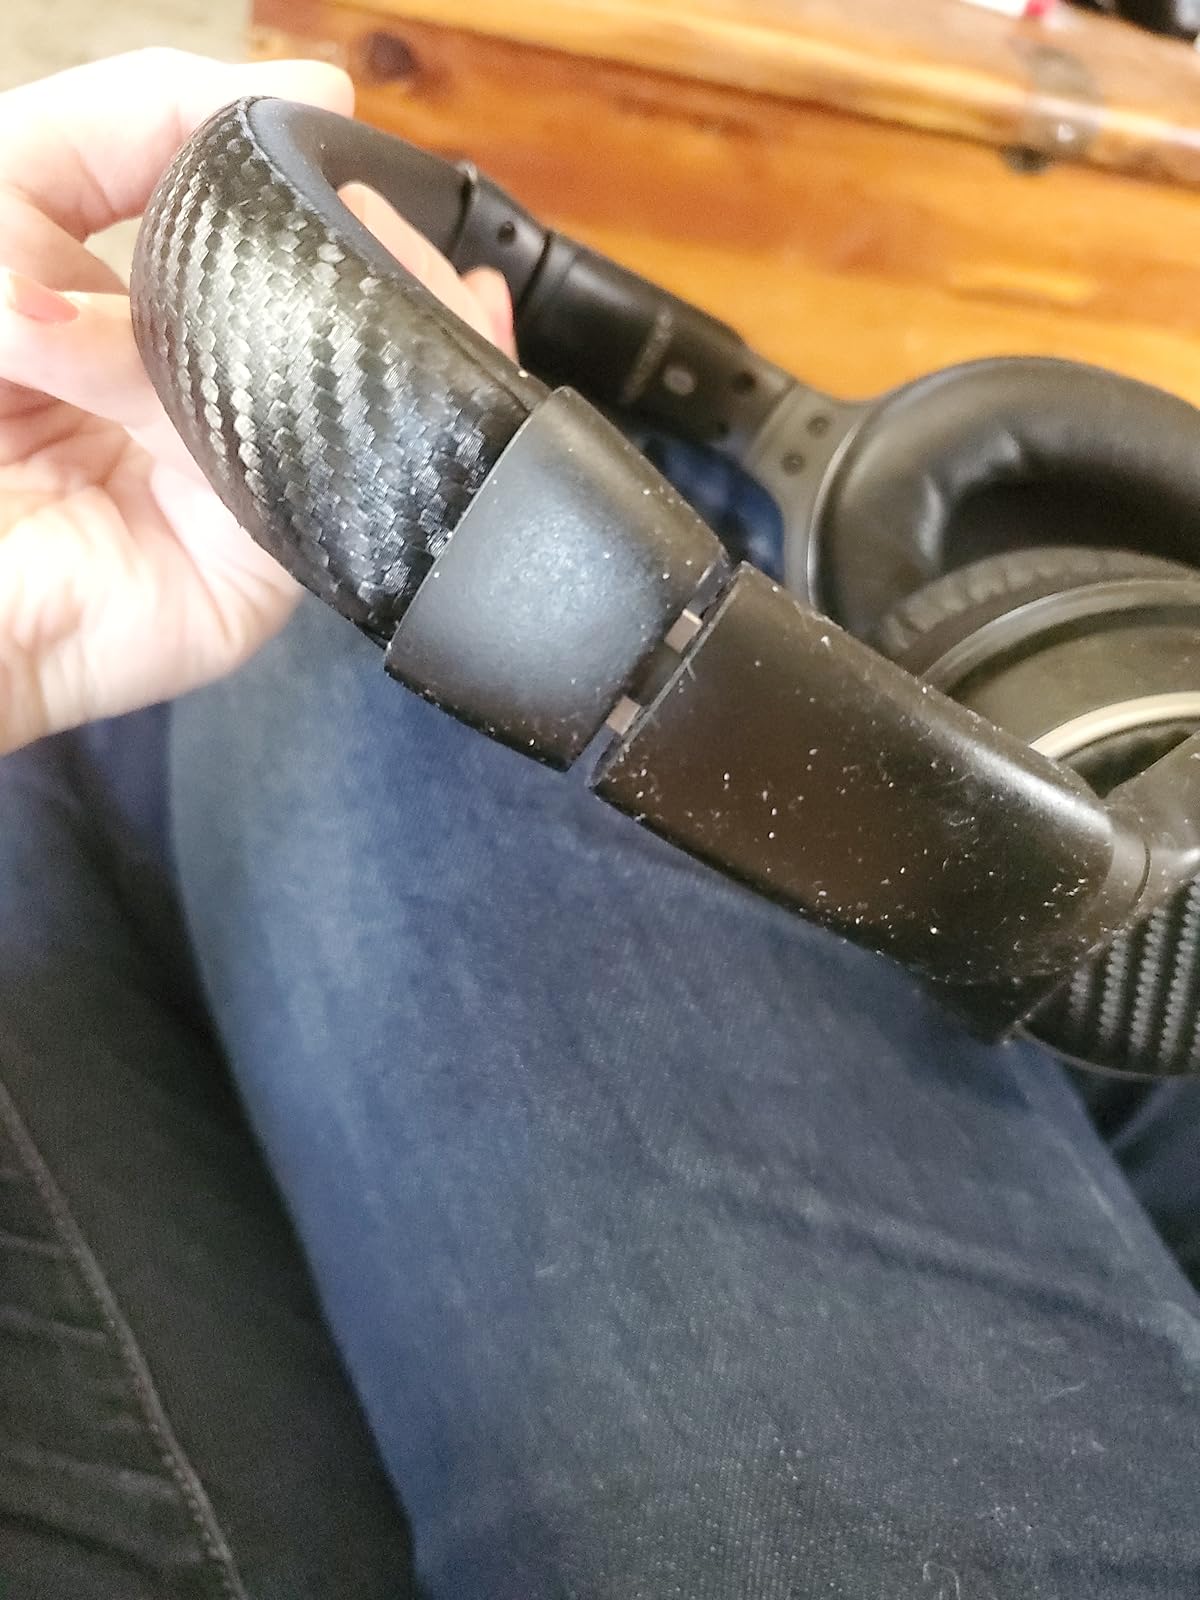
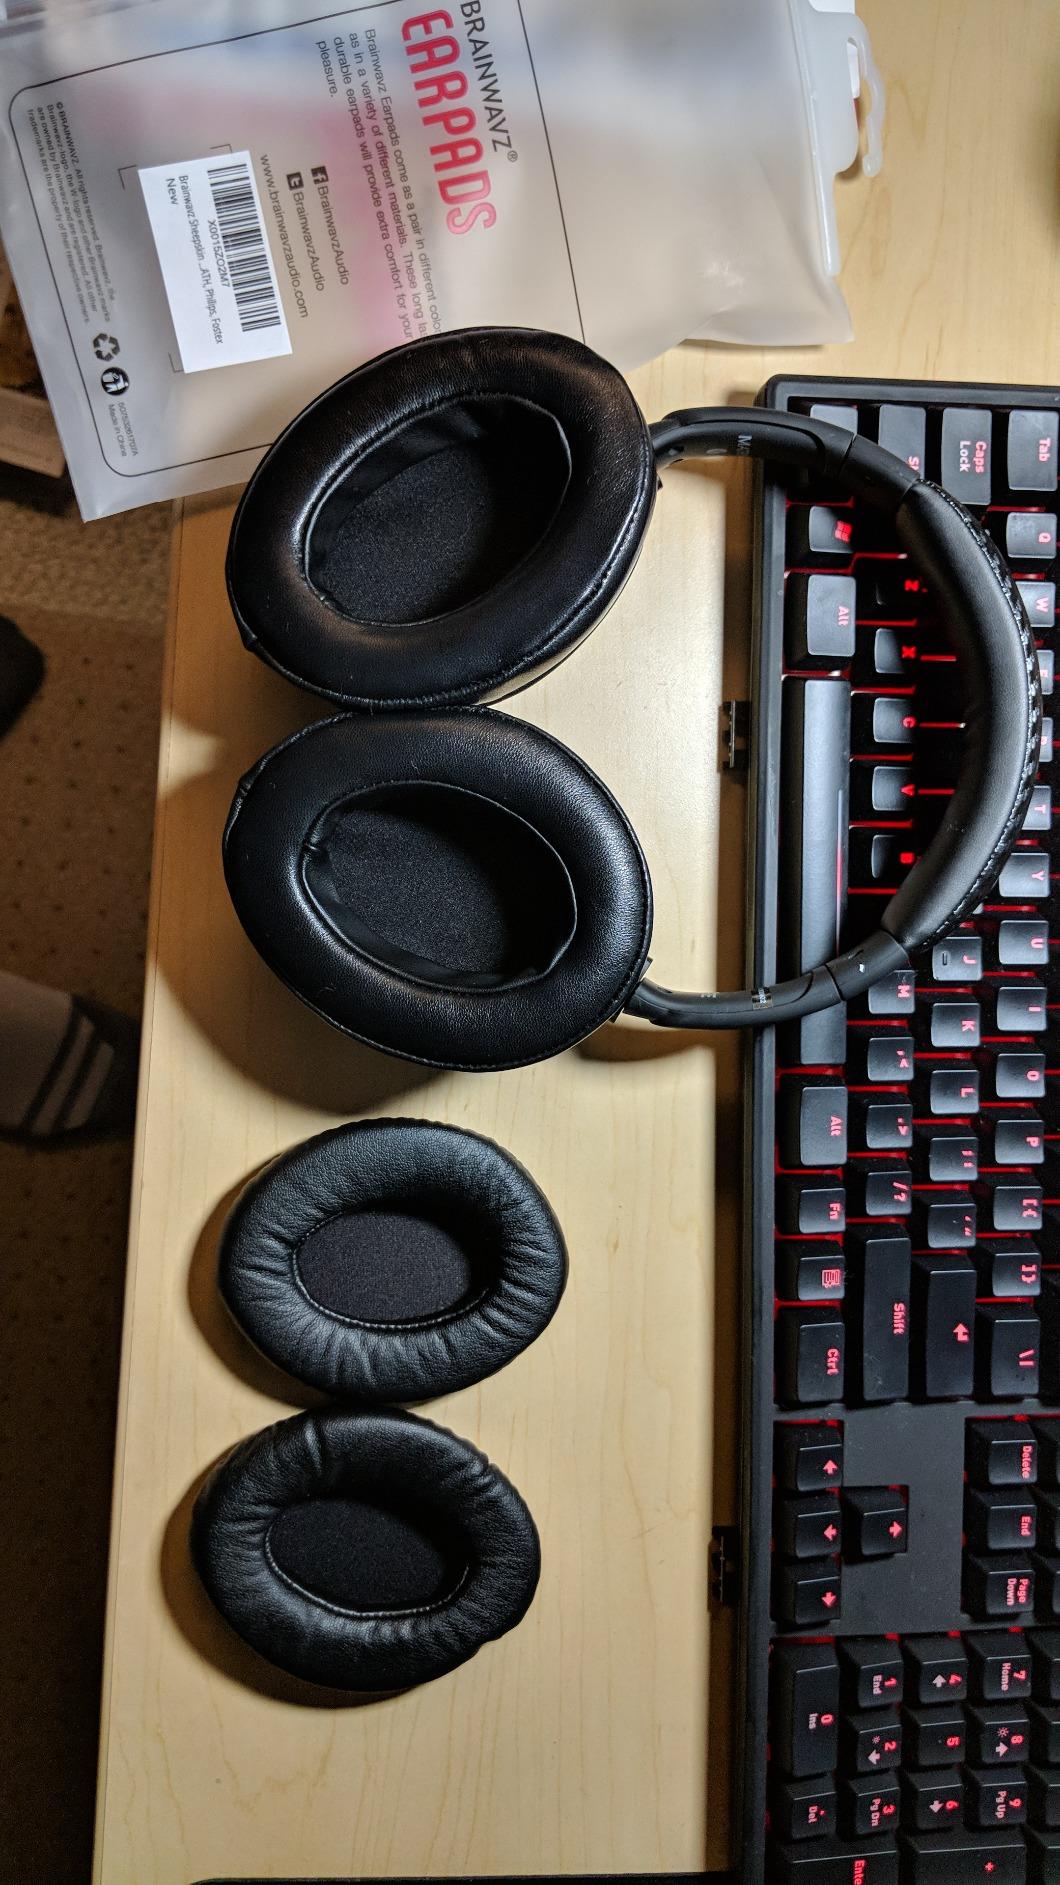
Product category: headphones
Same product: yes